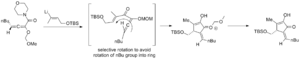
La réaction de cyclisation de Nazarov est une réaction chimique utilisée en chimie organique pour la synthèse de cyclopenténones. La réaction est généralement divisée en variantes classiques et modernes, en fonction des réactifs et des substrats utilisés. Elle a été découvert à l'origine par Ivan Nikolaevich Nazarov en 1941 alors qu'il étudiait les réarrangements des cétones vinyliques allyliques.